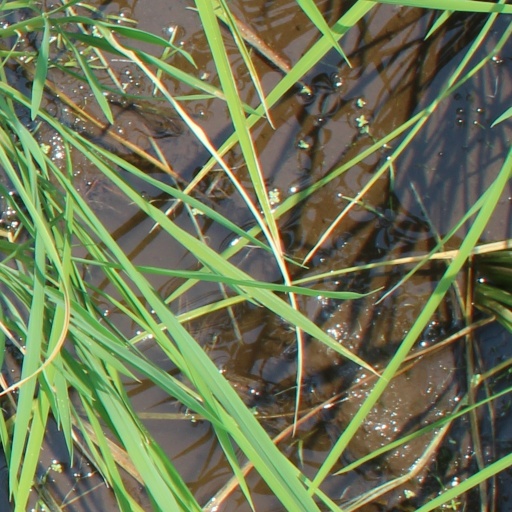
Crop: rice